Howe Barn

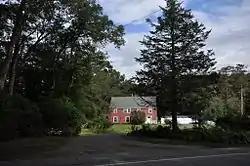

The Howe Barn is a historic barn, that has been converted into a house, in Ipswich, Massachusetts, United States. It is important as one of a small number of surviving First Period barn frames in Essex County. Family tradition places the construction of the barn to c. 1711 by Abraham Howe, an early settler of the Linebrook Road area. Elements of the frame, which are still visible in the attic and some areas left exposed during the 1948 conversion to a house, bear some resemblance to a similar period barn at the Stanley Lake House in nearby Topsfield.